7 Days (New Zealand game show)

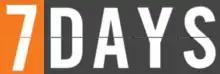
Logo in use until Season 14.

7Days is a New Zealand comedy game show focused on current events, hosted by Jeremy Corbett and created by thedownlowconcept. It has aired on Three since its premiere in 2009. Two teams, consisting of a team captain until 2022, nearly always Paul Ego and Dai Henwood and other comedians, answer questions about stories from the last week; since 2022, the team captains have changed each week. , "7Days" has aired for 17 seasons.